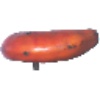
Label: red_banana